San Pedro Valley Railroad

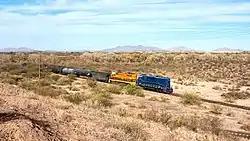
Freight near St. David, November 2020

The San Pedro Valley Railroad , formerly the San Pedro & Southwestern Railroad, is an Arizona shortline railroad, currently operating from a connection with the Union Pacific Railroad (UP) at Benson, Arizona, seven miles to Curtiss, Arizona west of St. David. The SPSR formerly ran a total of , with main track from Benson to Paul Spur, a location about west of Douglas, as well as the Bisbee Branch which ran to Bisbee, Arizona. The SPSR is owned by Ironhorse Resources.